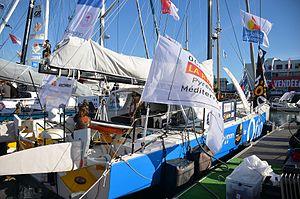
Bastide-Otio
Kito de Pavant, de son vrai nom Christophe Fourcault de Pavant, est un navigateur français né le 23 février 1961 à Saint-Pardoux-la-Rivière.